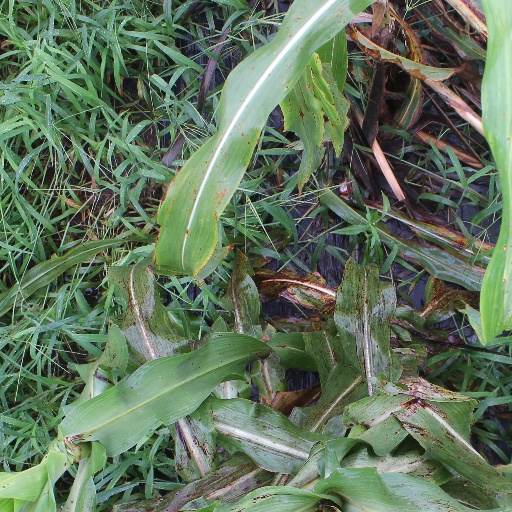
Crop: sorghum